Ticket to Ride (video game)

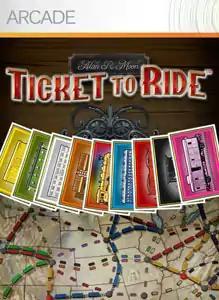

Ticket to Ride is a turn-based strategy video game, based upon Alan R. Moon's German-style board game of the same name, developed by Next Level Games and published by Playful Entertainment, Inc. The game started out as a browser game on November 15, 2004. In February 2017 Days of Wonder abandoned Linux support, although Xbox still seems to support the game having crossed it over to the Xbox One & Xbox X.